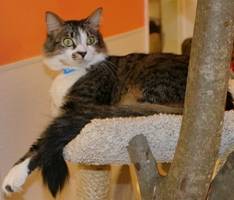
Label: cat